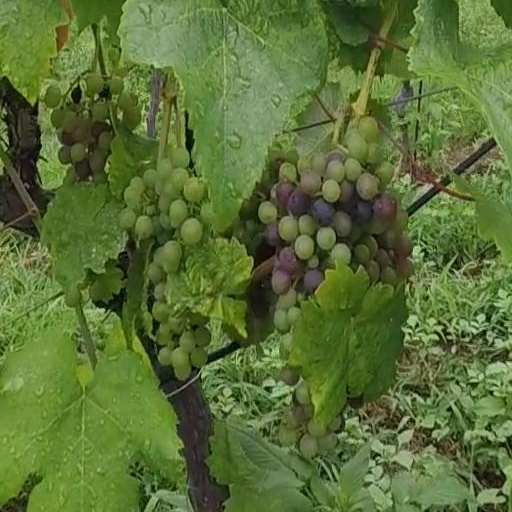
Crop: grape